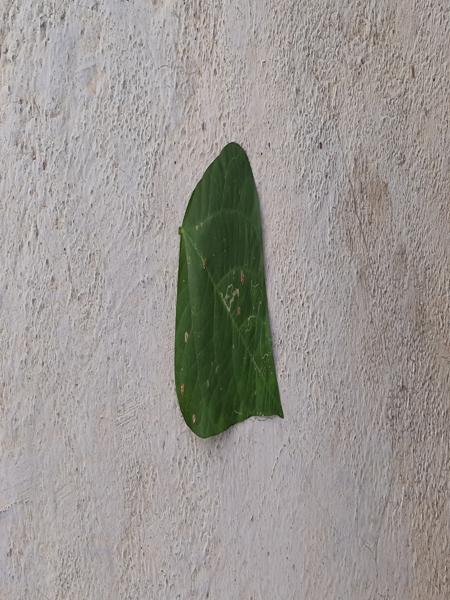
Plant: Beans